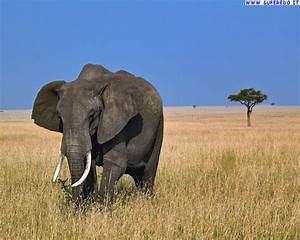
Label: elephant